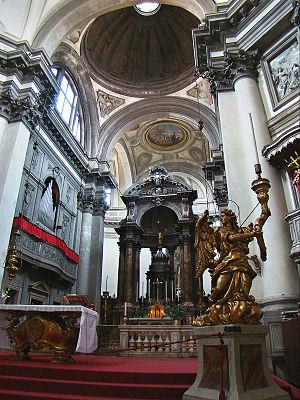
Église Santa Maria del Rosario (I Gesuati), Venise, Vénétie, Italie. L'autel principal.